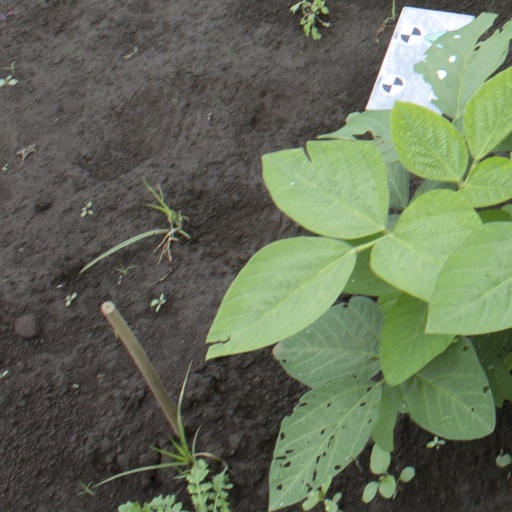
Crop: soybean